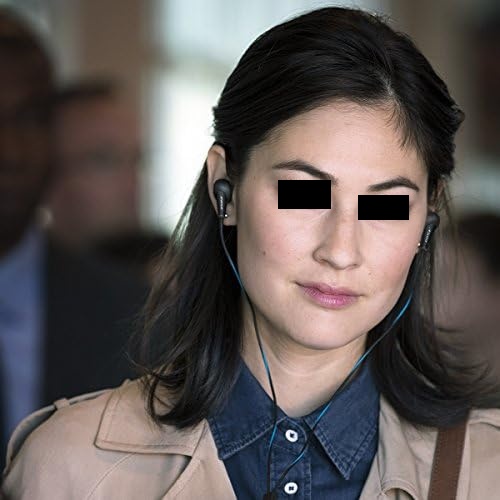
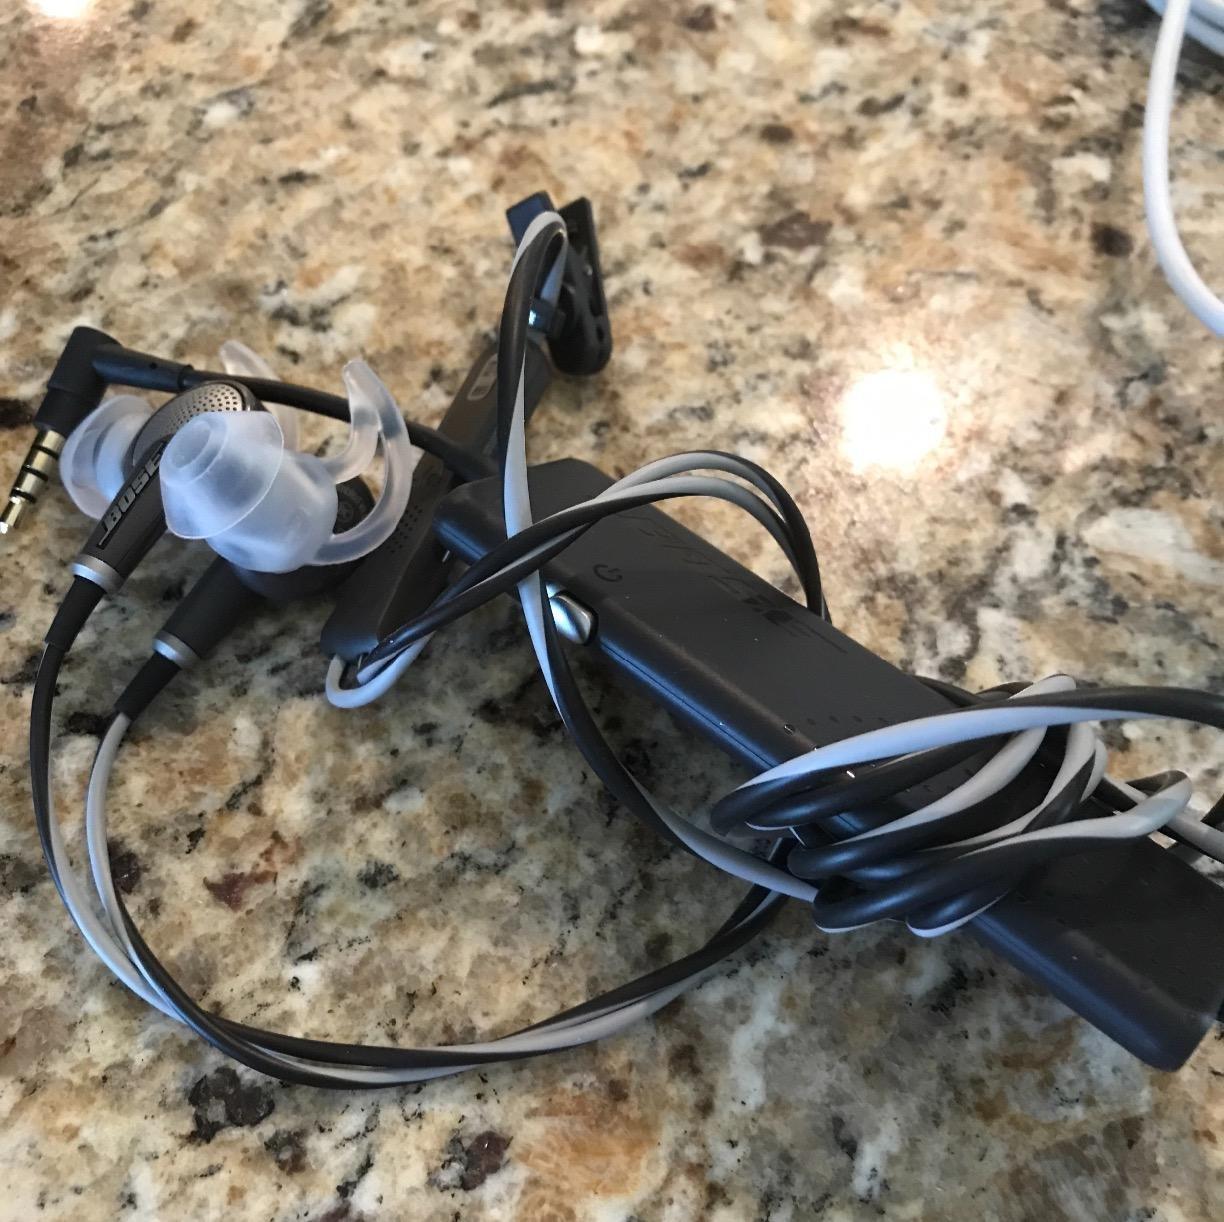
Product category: headphones
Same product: yes